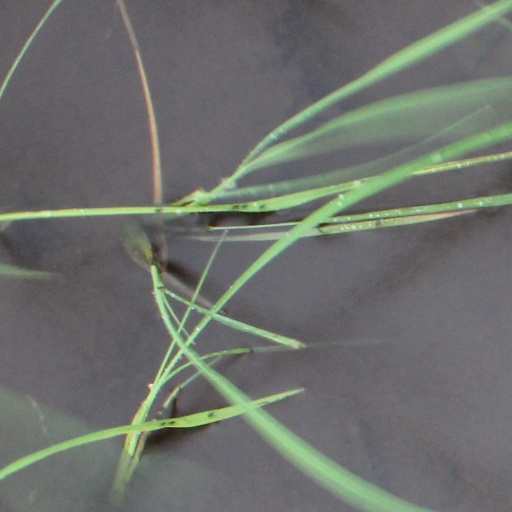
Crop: rice